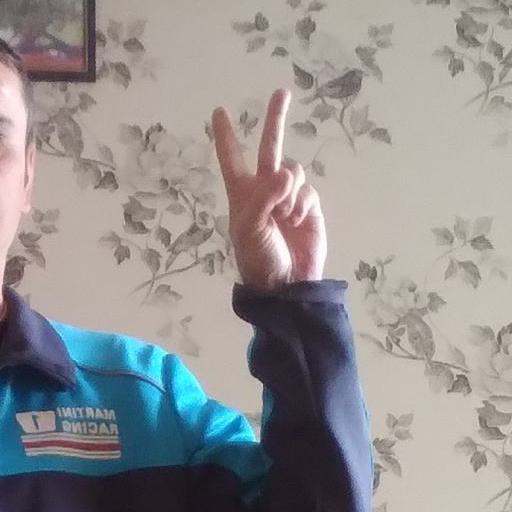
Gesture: peace